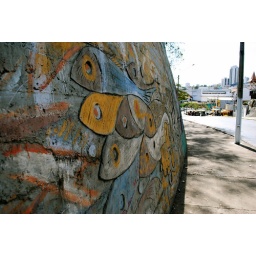
wall on the street in cuiaba that depicts different stories of jesus' life